Bruno Silva (footballer, born April 1991)

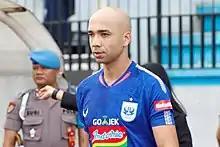
Bruno with PSIS Semarang in 2019

Bruno Silva (born 14 April 1991) is a Brazilian professional footballer who plays as a forward.